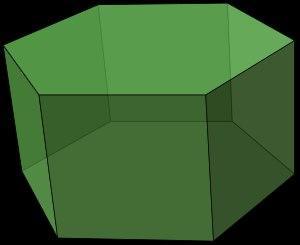
En géométrie, le prisme hexagonal est le quatrième dans l'ensemble infini des prismes formés par des côtés carrés et deux faces hexagonales régulières. Il possède 8 faces, 12 sommets et 18 arêtes.